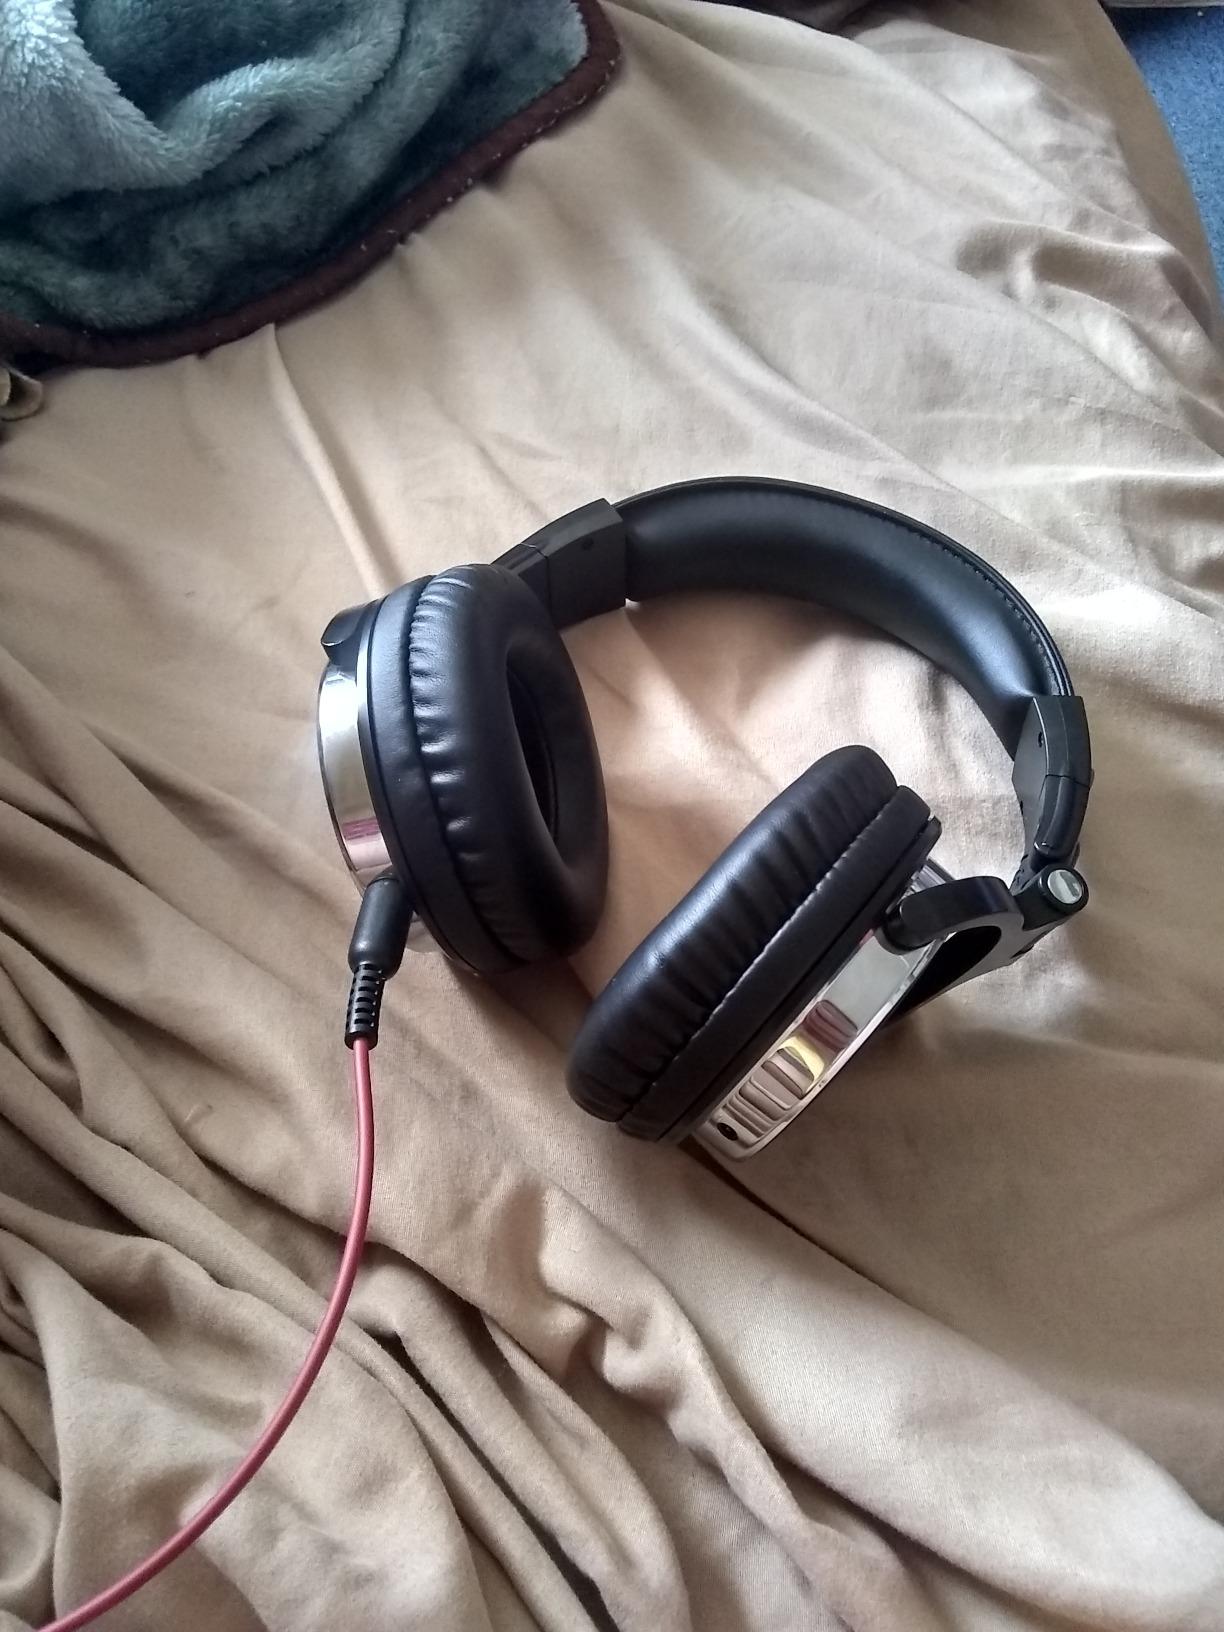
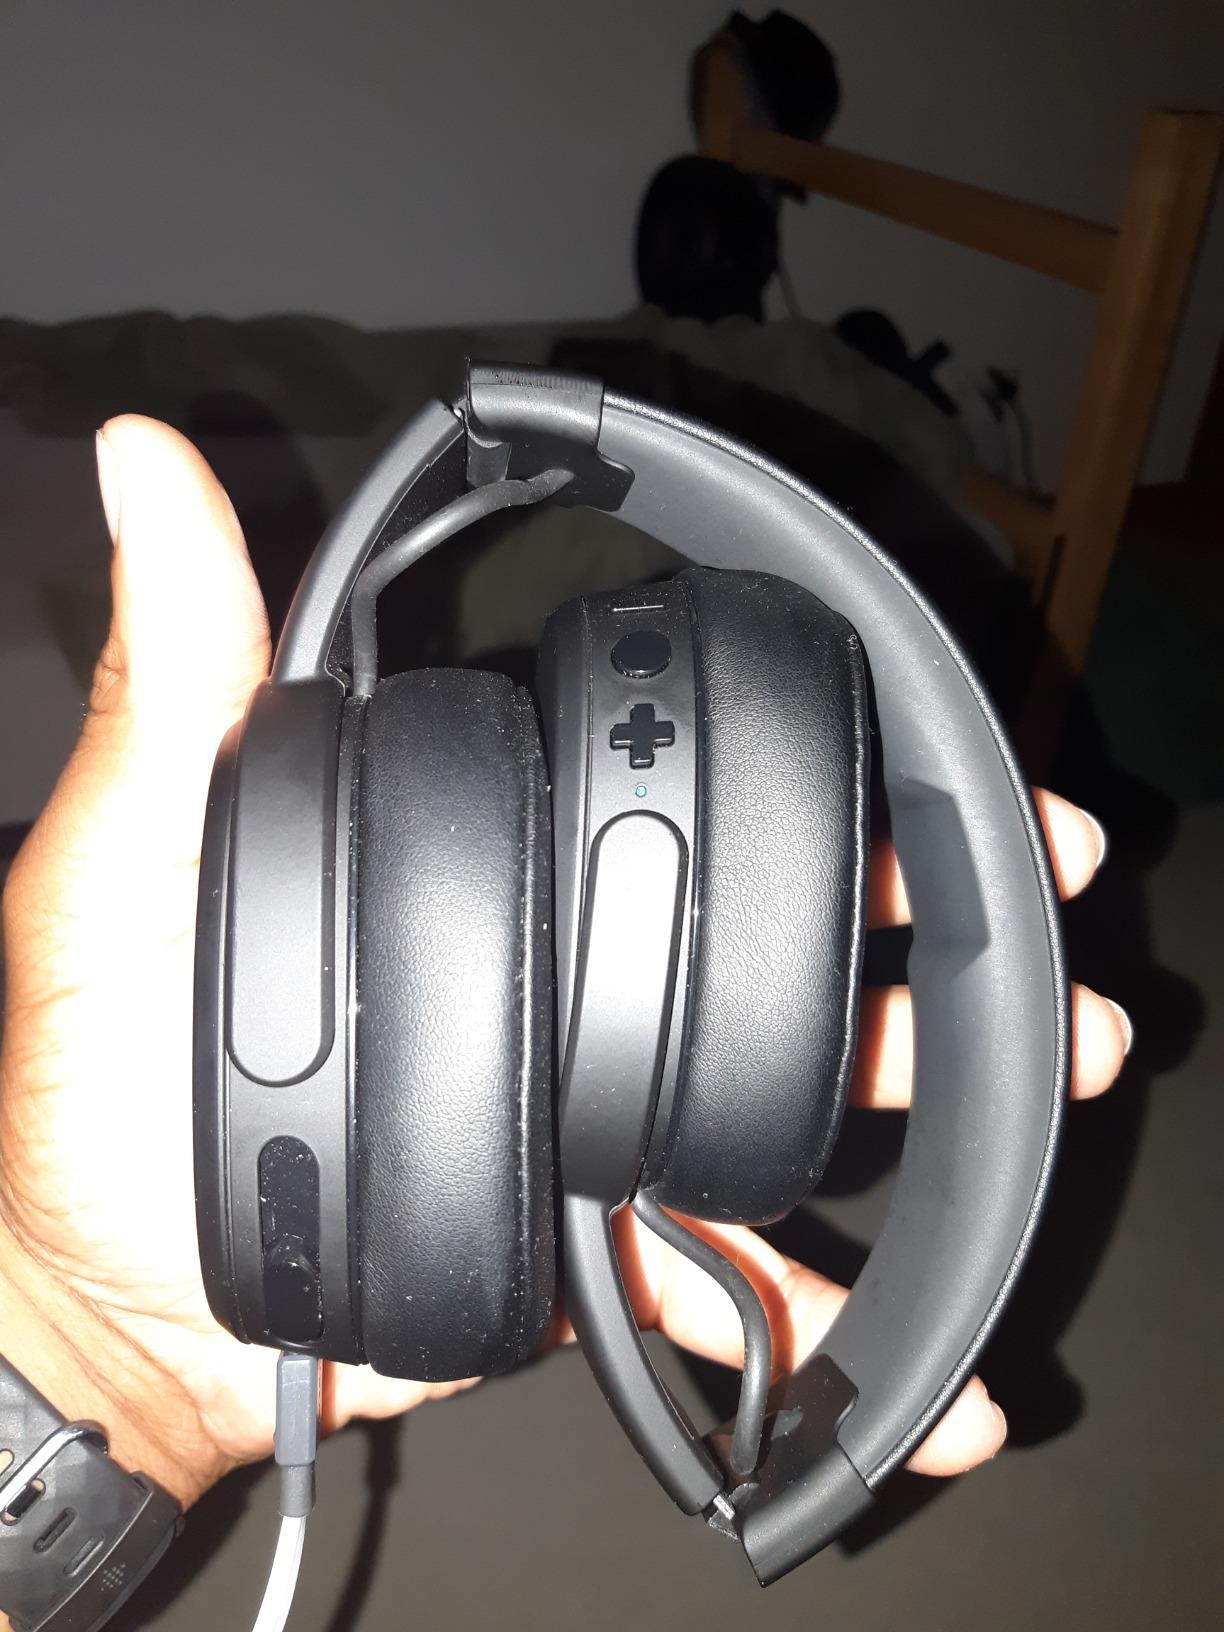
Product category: headphones
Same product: no